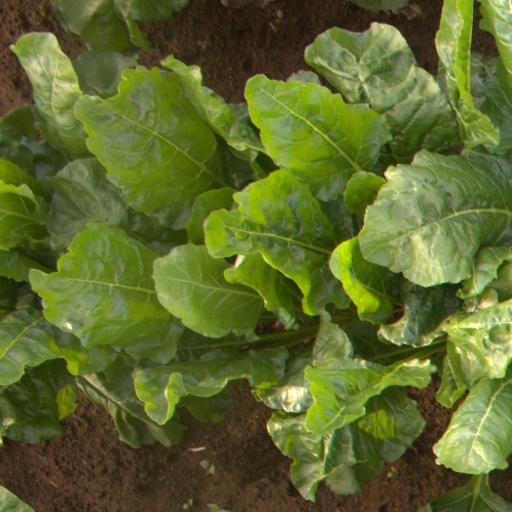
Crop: sugar beet